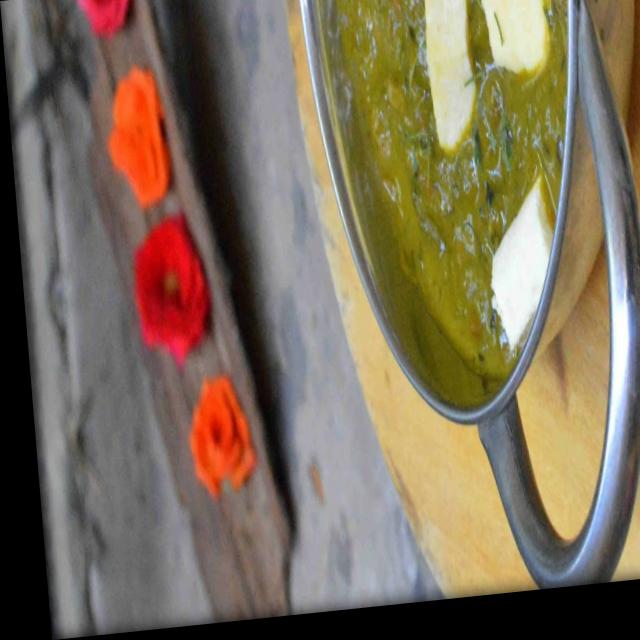
Dish: palak_paneer